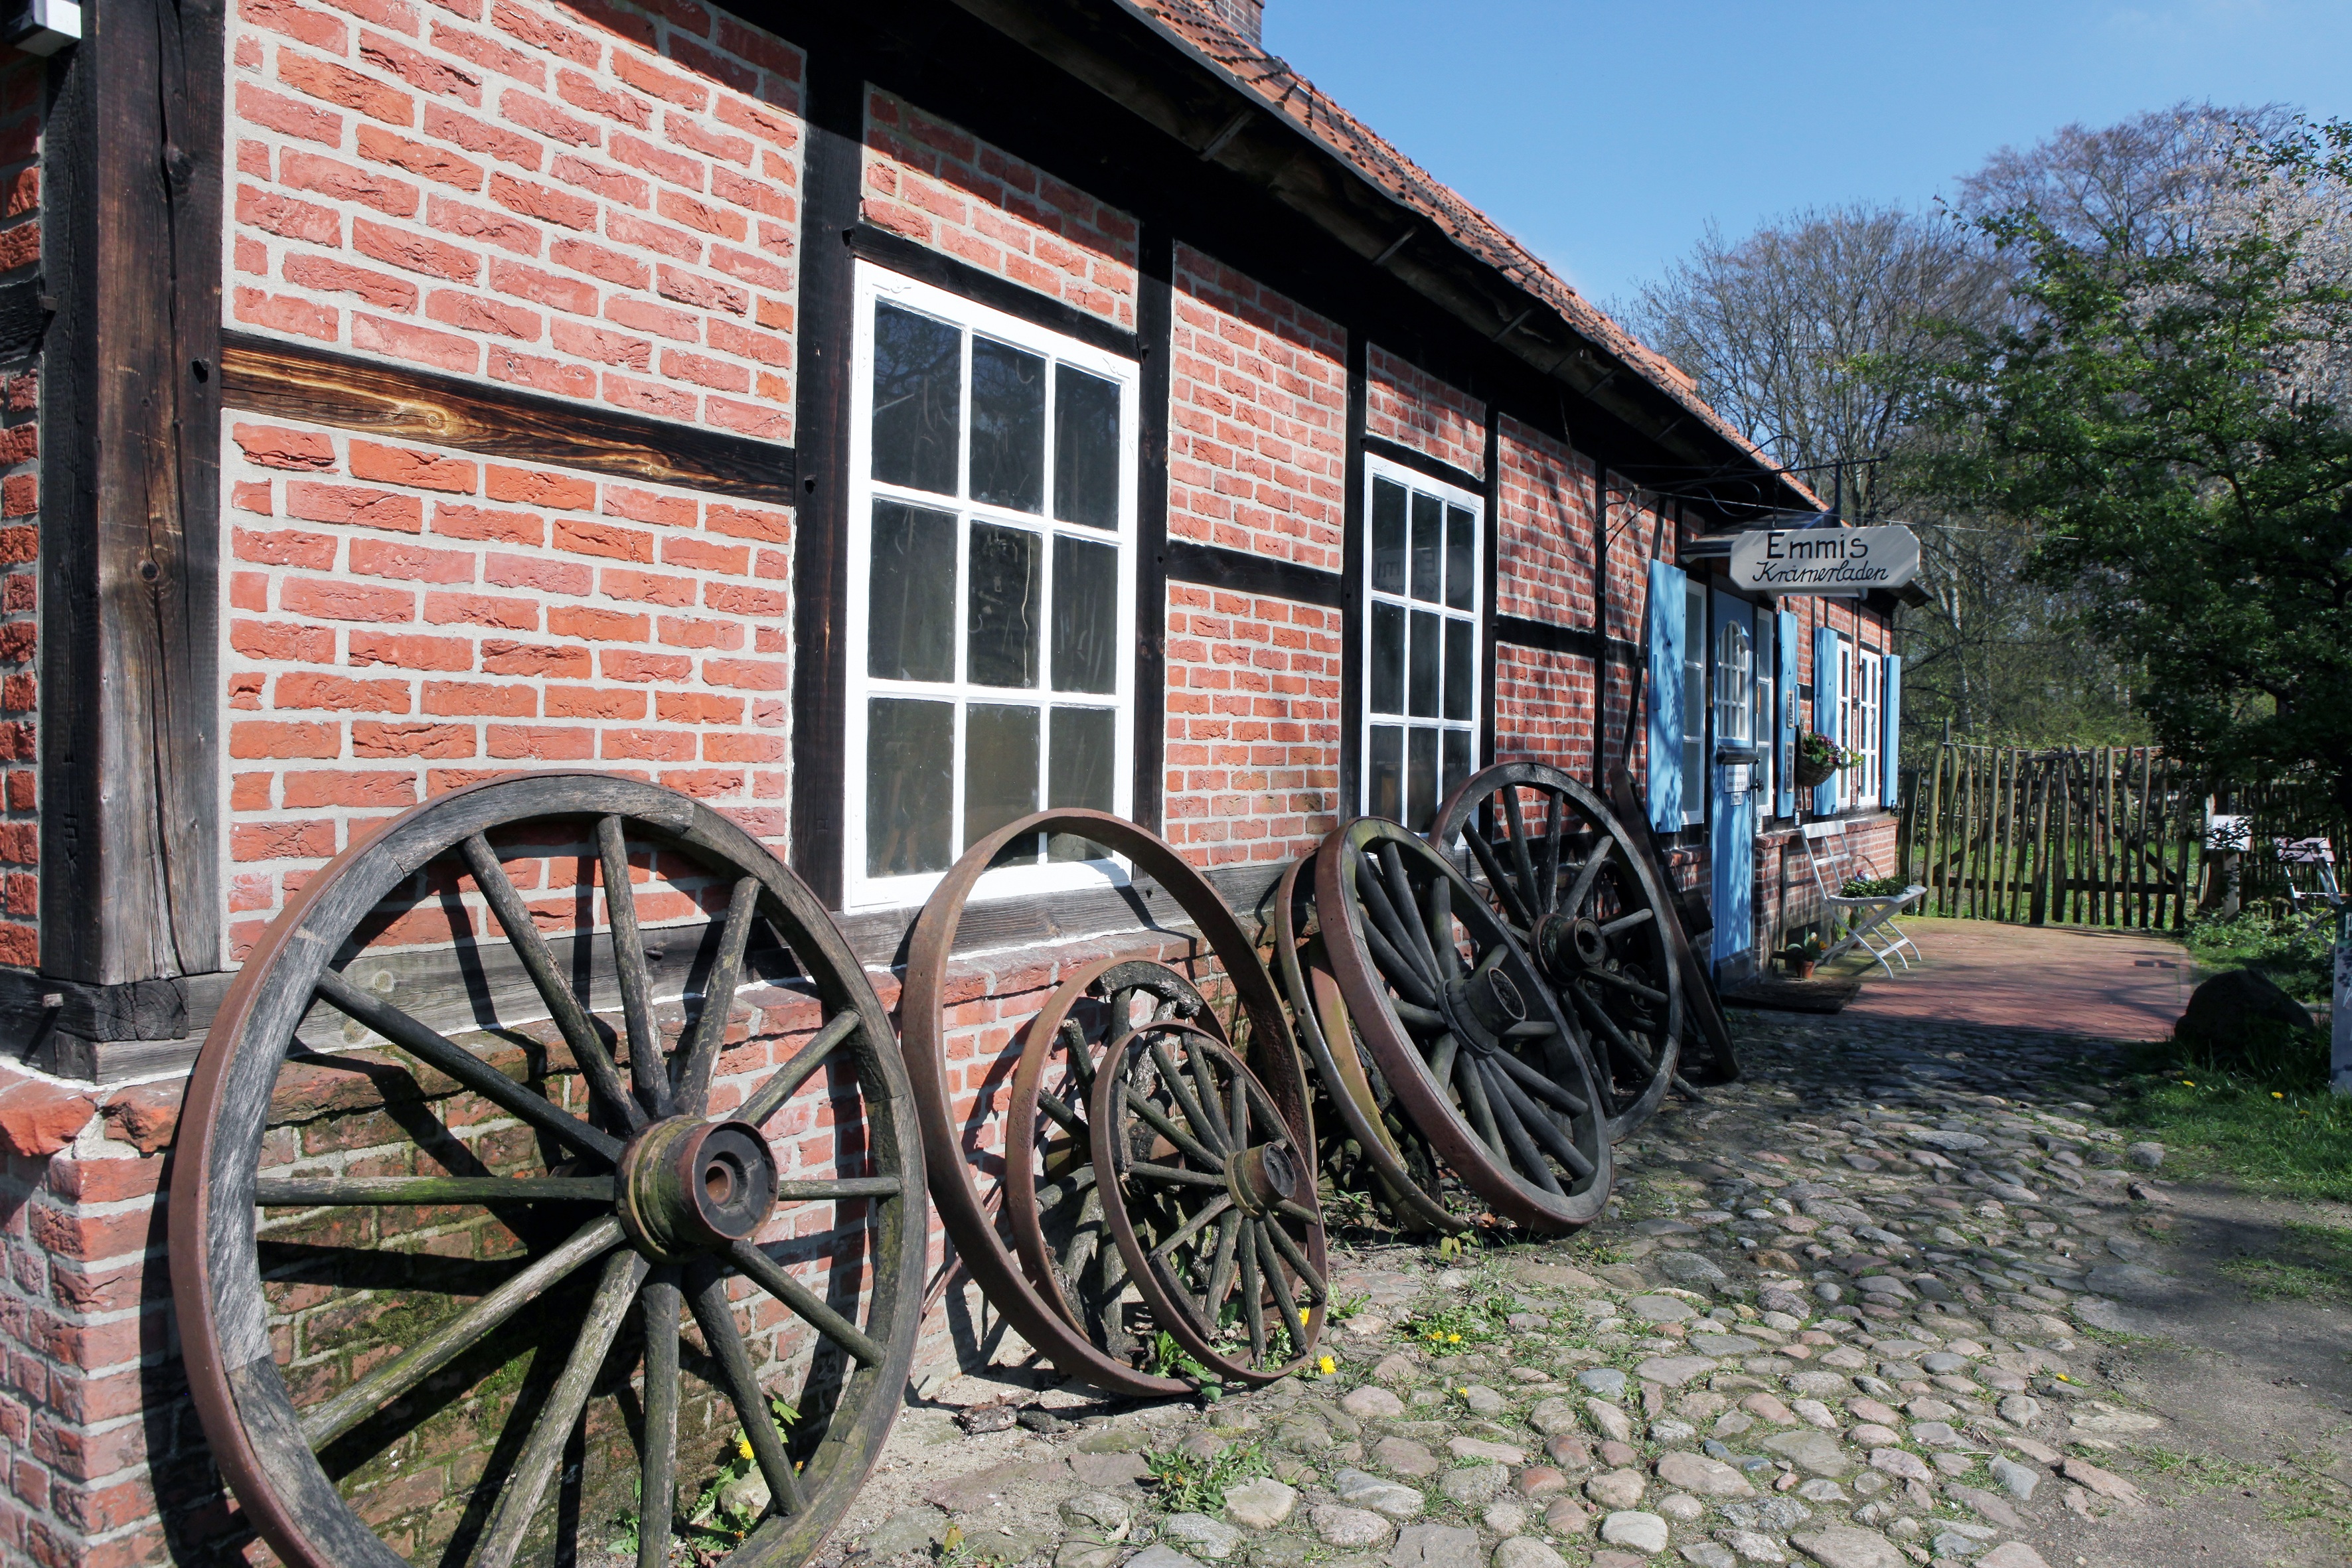
farm, transport, vehicle, cottage, carriage, rural area, museum village, village shop, folk village